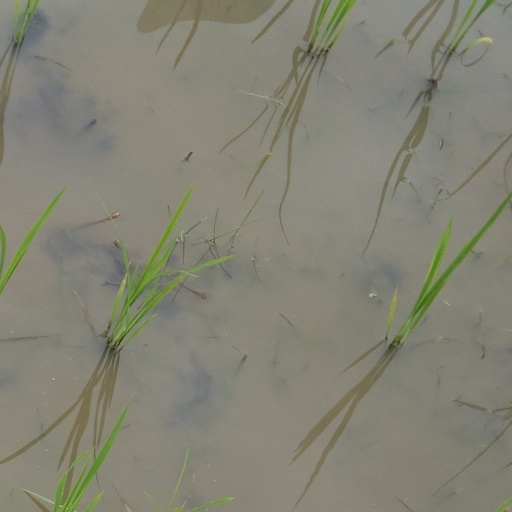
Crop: rice